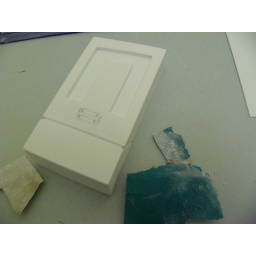
sand the box all over to an almost finished state.mark your hole slits position.